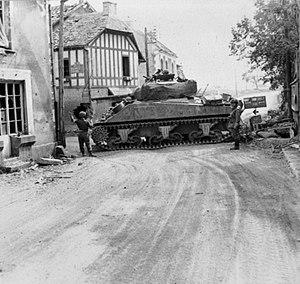
Hérouvillette est une commune française, située dans le département du Calvados en région Normandie, peuplée de 1 275 habitants.